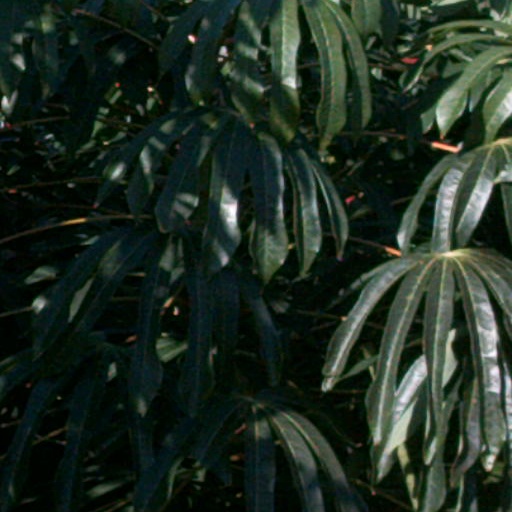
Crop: cassava